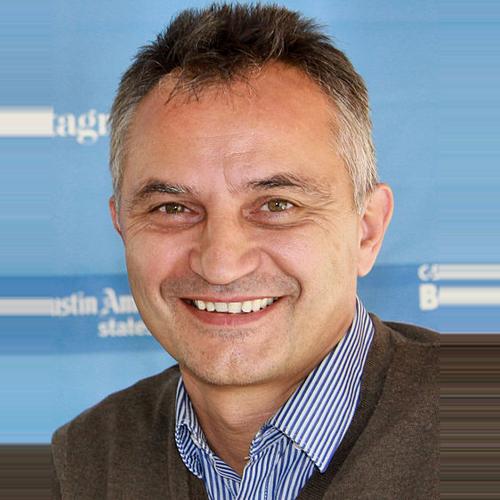
Age: 44